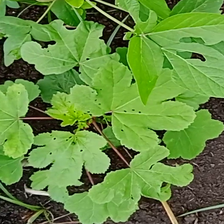
Weed species: Little_Mallow(Malva parviflora)